Brasilodon

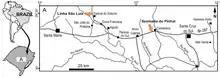
Map of part of Rio Grande do Sul, showing the two localities (Linha São Luiz and Sesmaria do Pinhal) where "Brasilodon" has been found

The first three specimens referred to "Brasilodon quadrangularis" were found at the Linha São Luiz site, a quarry near the town of Faxinal do Soturno in the state of Rio Grande do Sul. The rocks where "Brasilodon" was found belong to the upper part of the Candelária Sequence of the Santa Maria Supersequence, corresponding to the traditional Caturrita Formation, which has been dated to the early Norian age of the Late Triassic. The holotype (UFRGS-PV-0611-T) consists of a well-preserved skull retaining both the left and right upper postcanine teeth, but missing the lower jaw. The referred specimen UFRGS-PV-0716-T consists of the left front part of the skull, preserving 6 postcanines. The specimen UFRGS-PV-0628-T consists of a partial skull including the lower jaw, with most of the upper and lower dentition preserved. Many other specimens of "Brasilodon" have since been discovered, both in Faxinal do Soturno and in Candelária, and comprising both cranial and postcranial material.